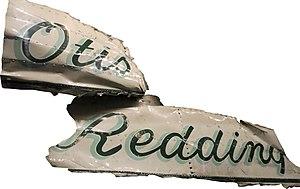
Éléments de l'avion d'Otis Redding (Rock and Roll Hall of Fame, Cleveland, OH).
Otis Ray Redding, né le 9 septembre 1941 à Dawson et mort le 10 décembre 1967 dans un accident d’avion dans le lac Monona, est un chanteur afro-américain de musique soul et de rhythm and blues.